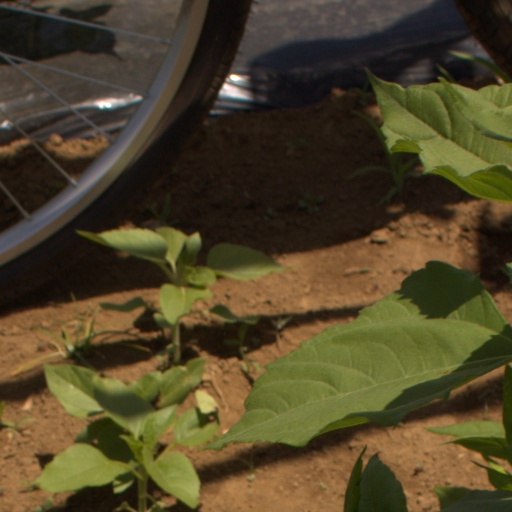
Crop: Jerusalem artichoke